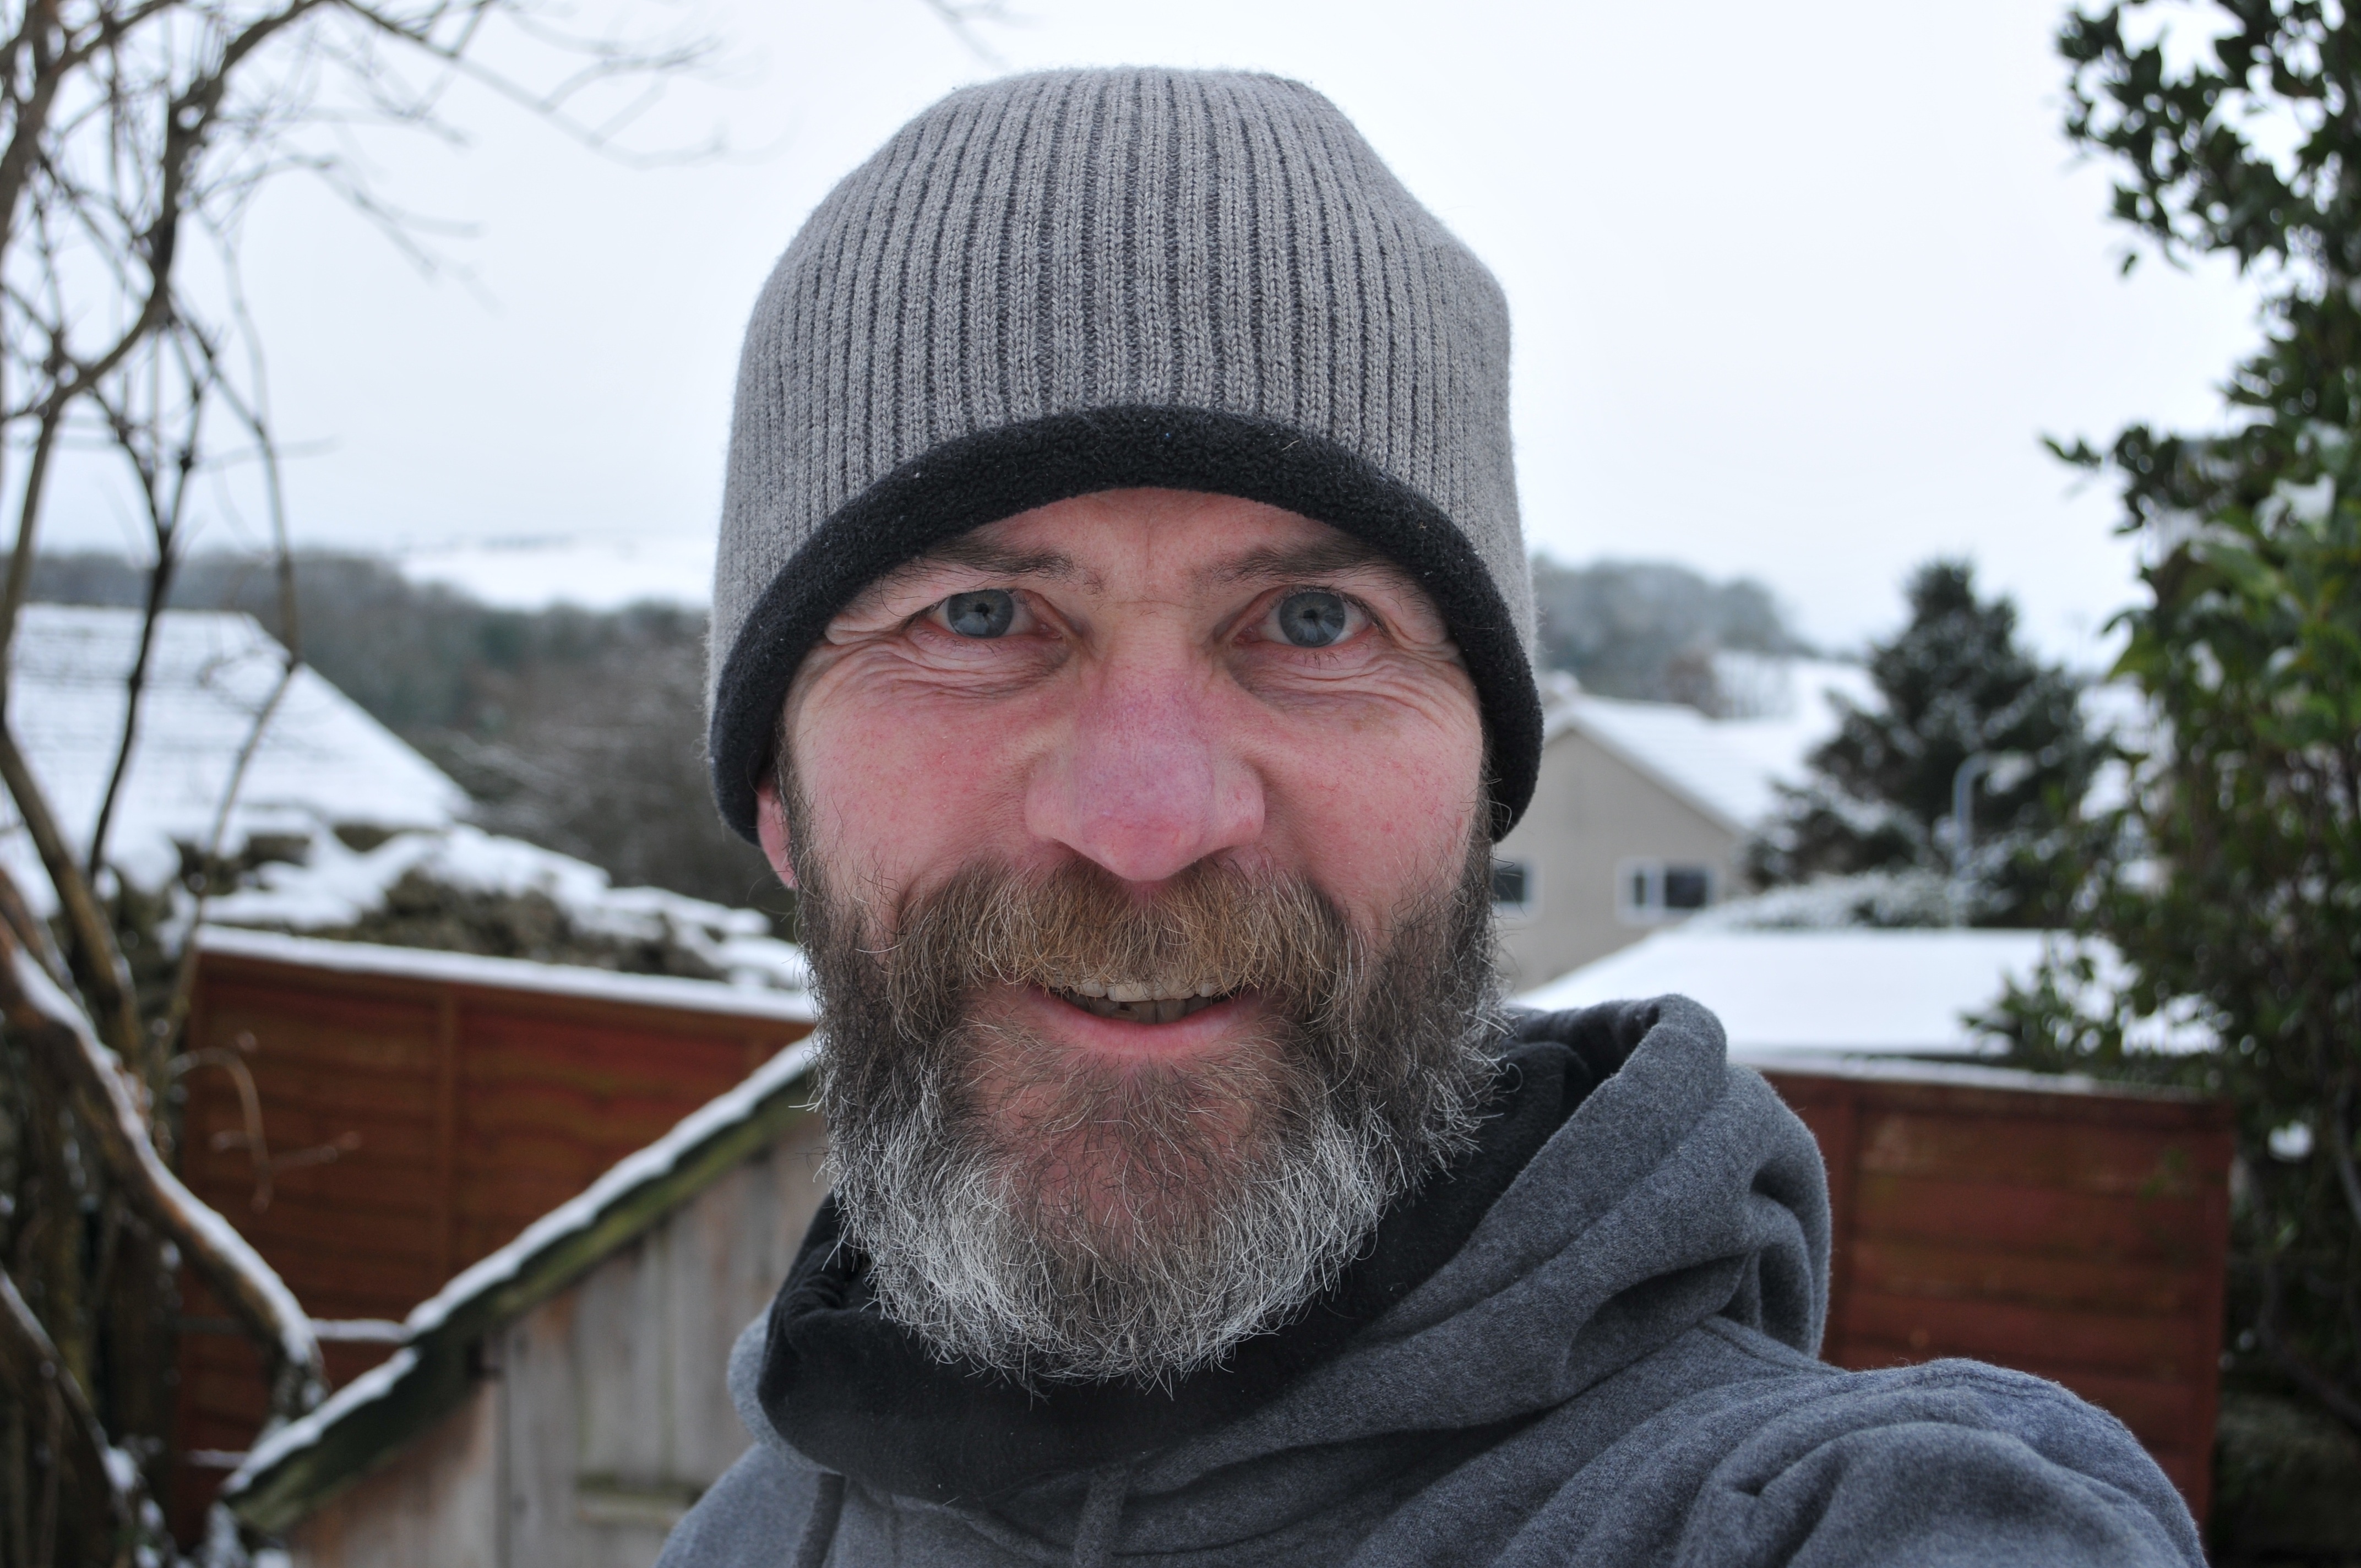
man, outdoor, person, snow, winter, people, hair, male, guy, portrait, hat, smiling, smile, beard, caucasian, face, men, handsome, casual, attractive, adult, white male, woolly hat, facial hair